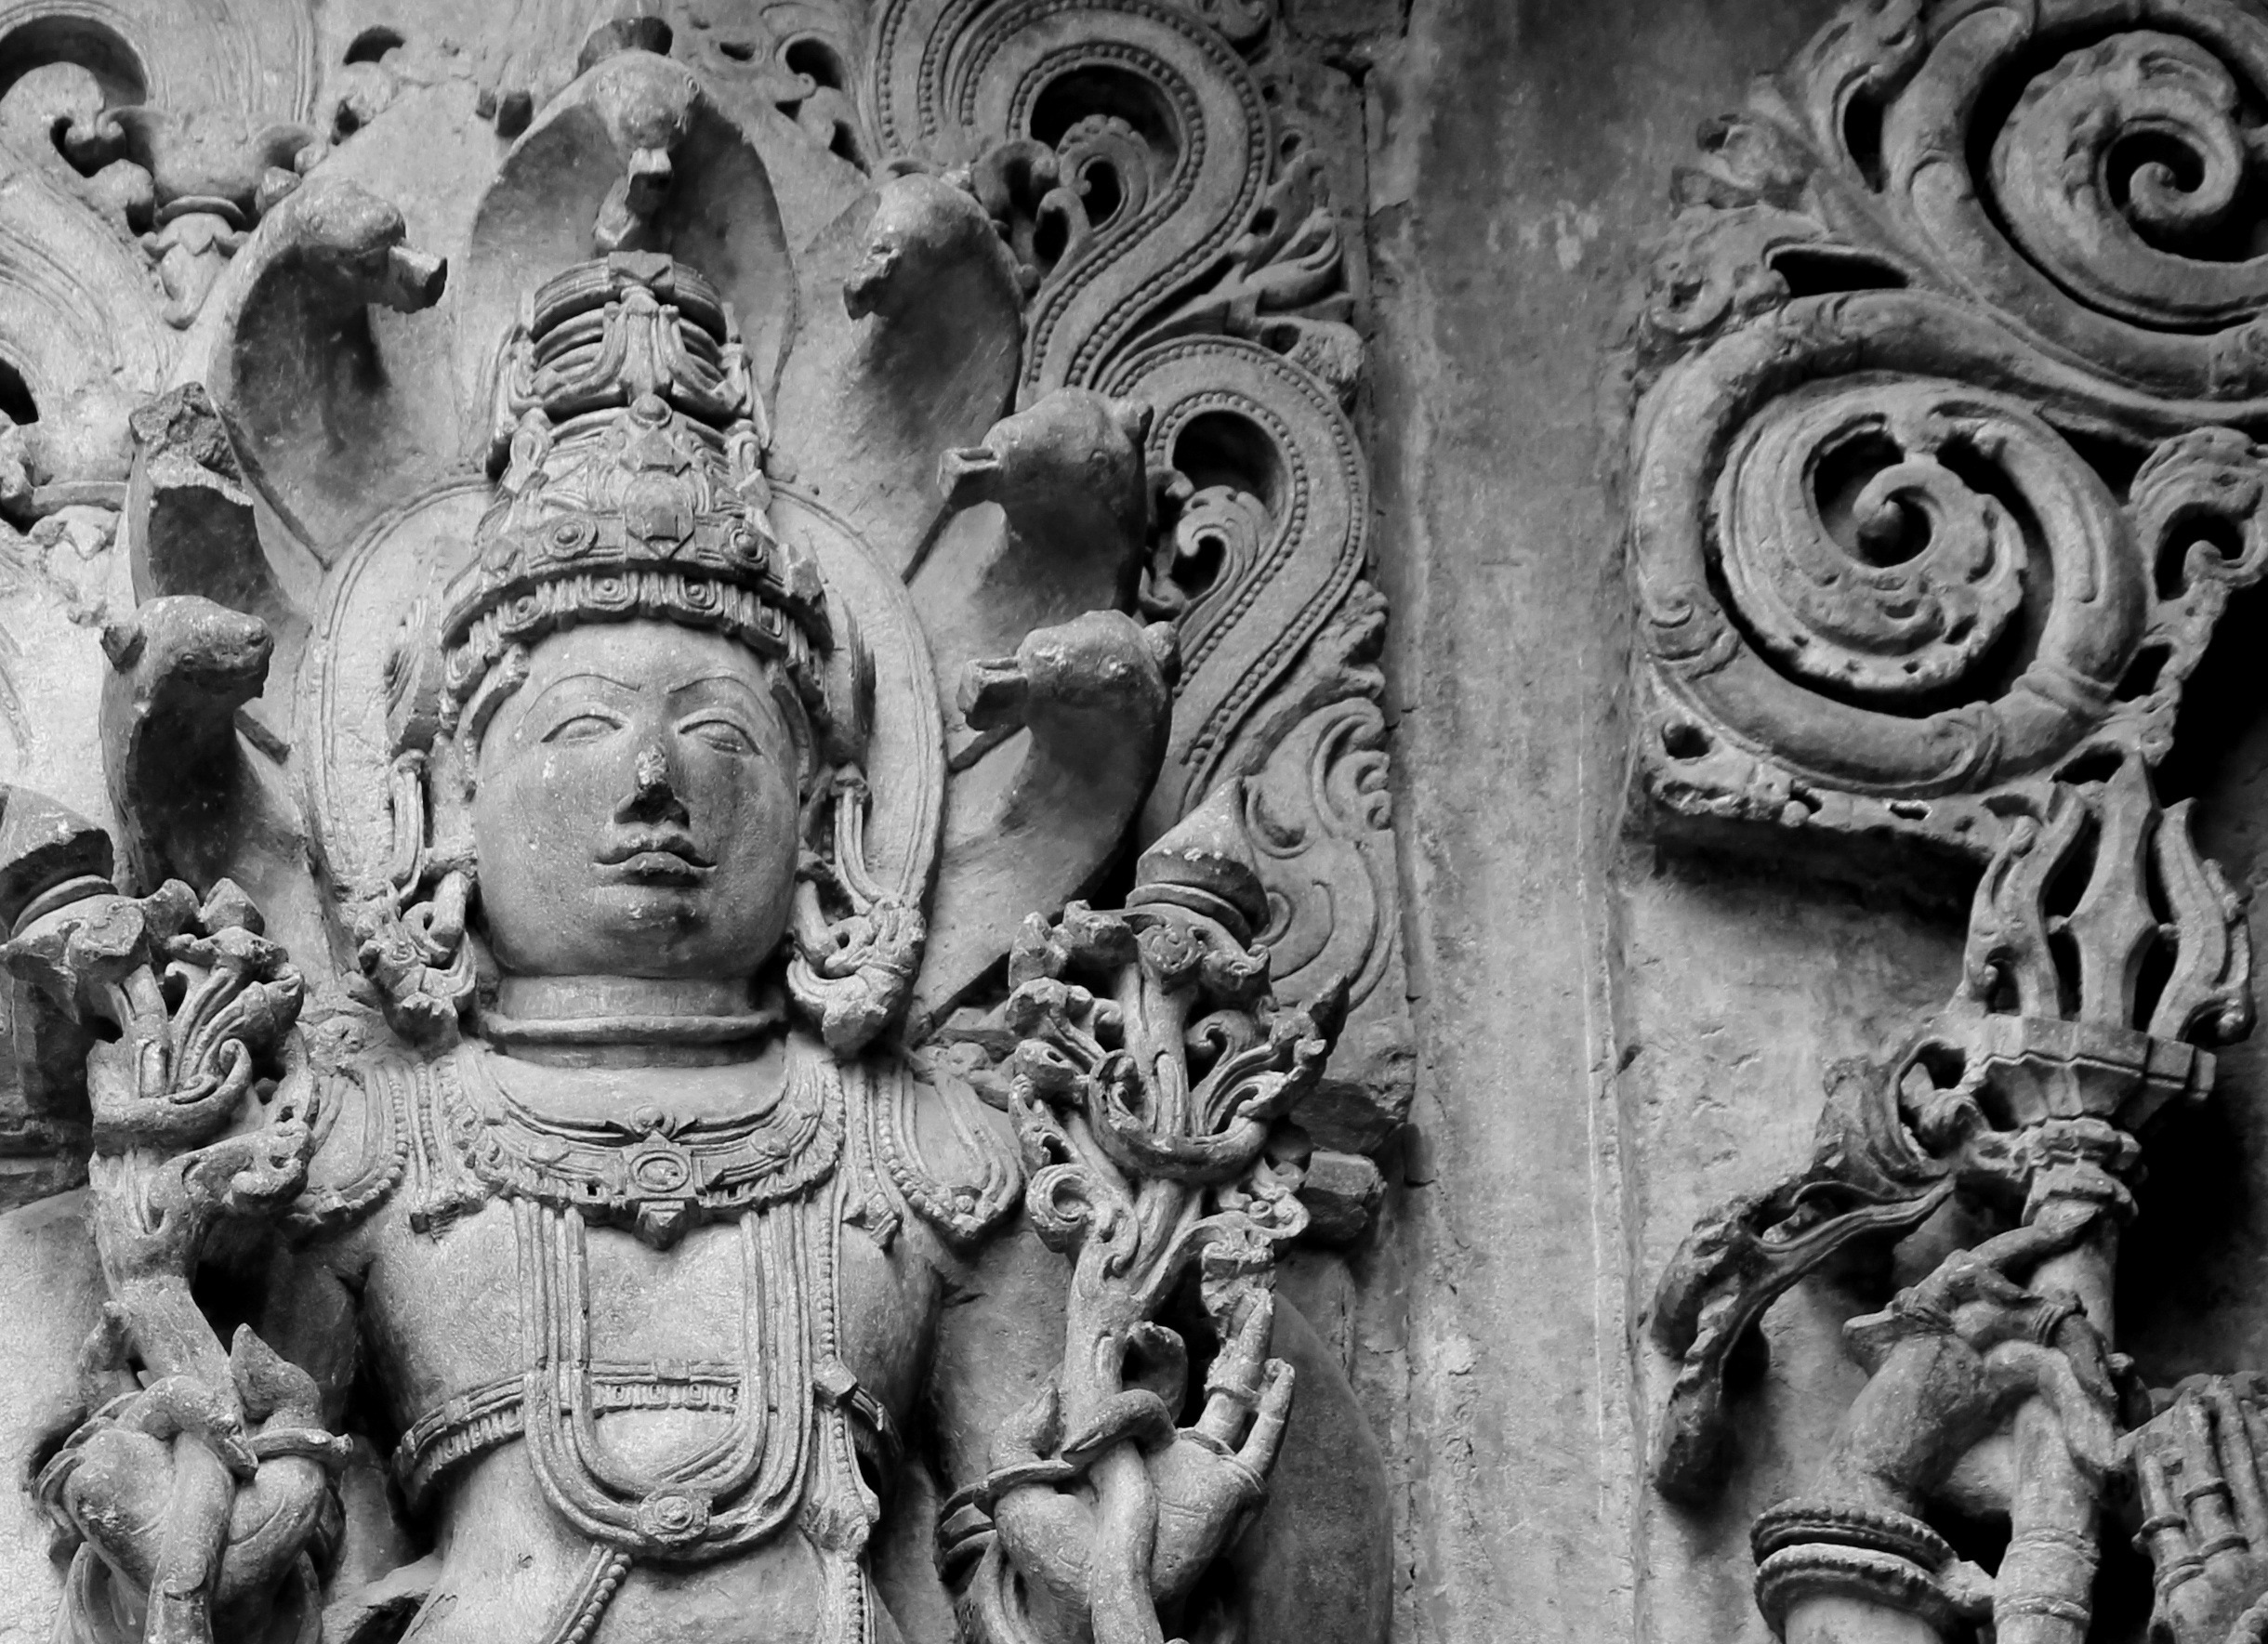
black and white, architecture, stone, monument, statue, monochrome, tourism, gargoyle, sculpture, art, temple, symmetry, photograph, archeology, history, heritage, india, carving, relief, karnataka, hinduism, stone carving, hindu temple, monochrome photography, belur, halebeedu, hoysala, ancient temples, ancient history